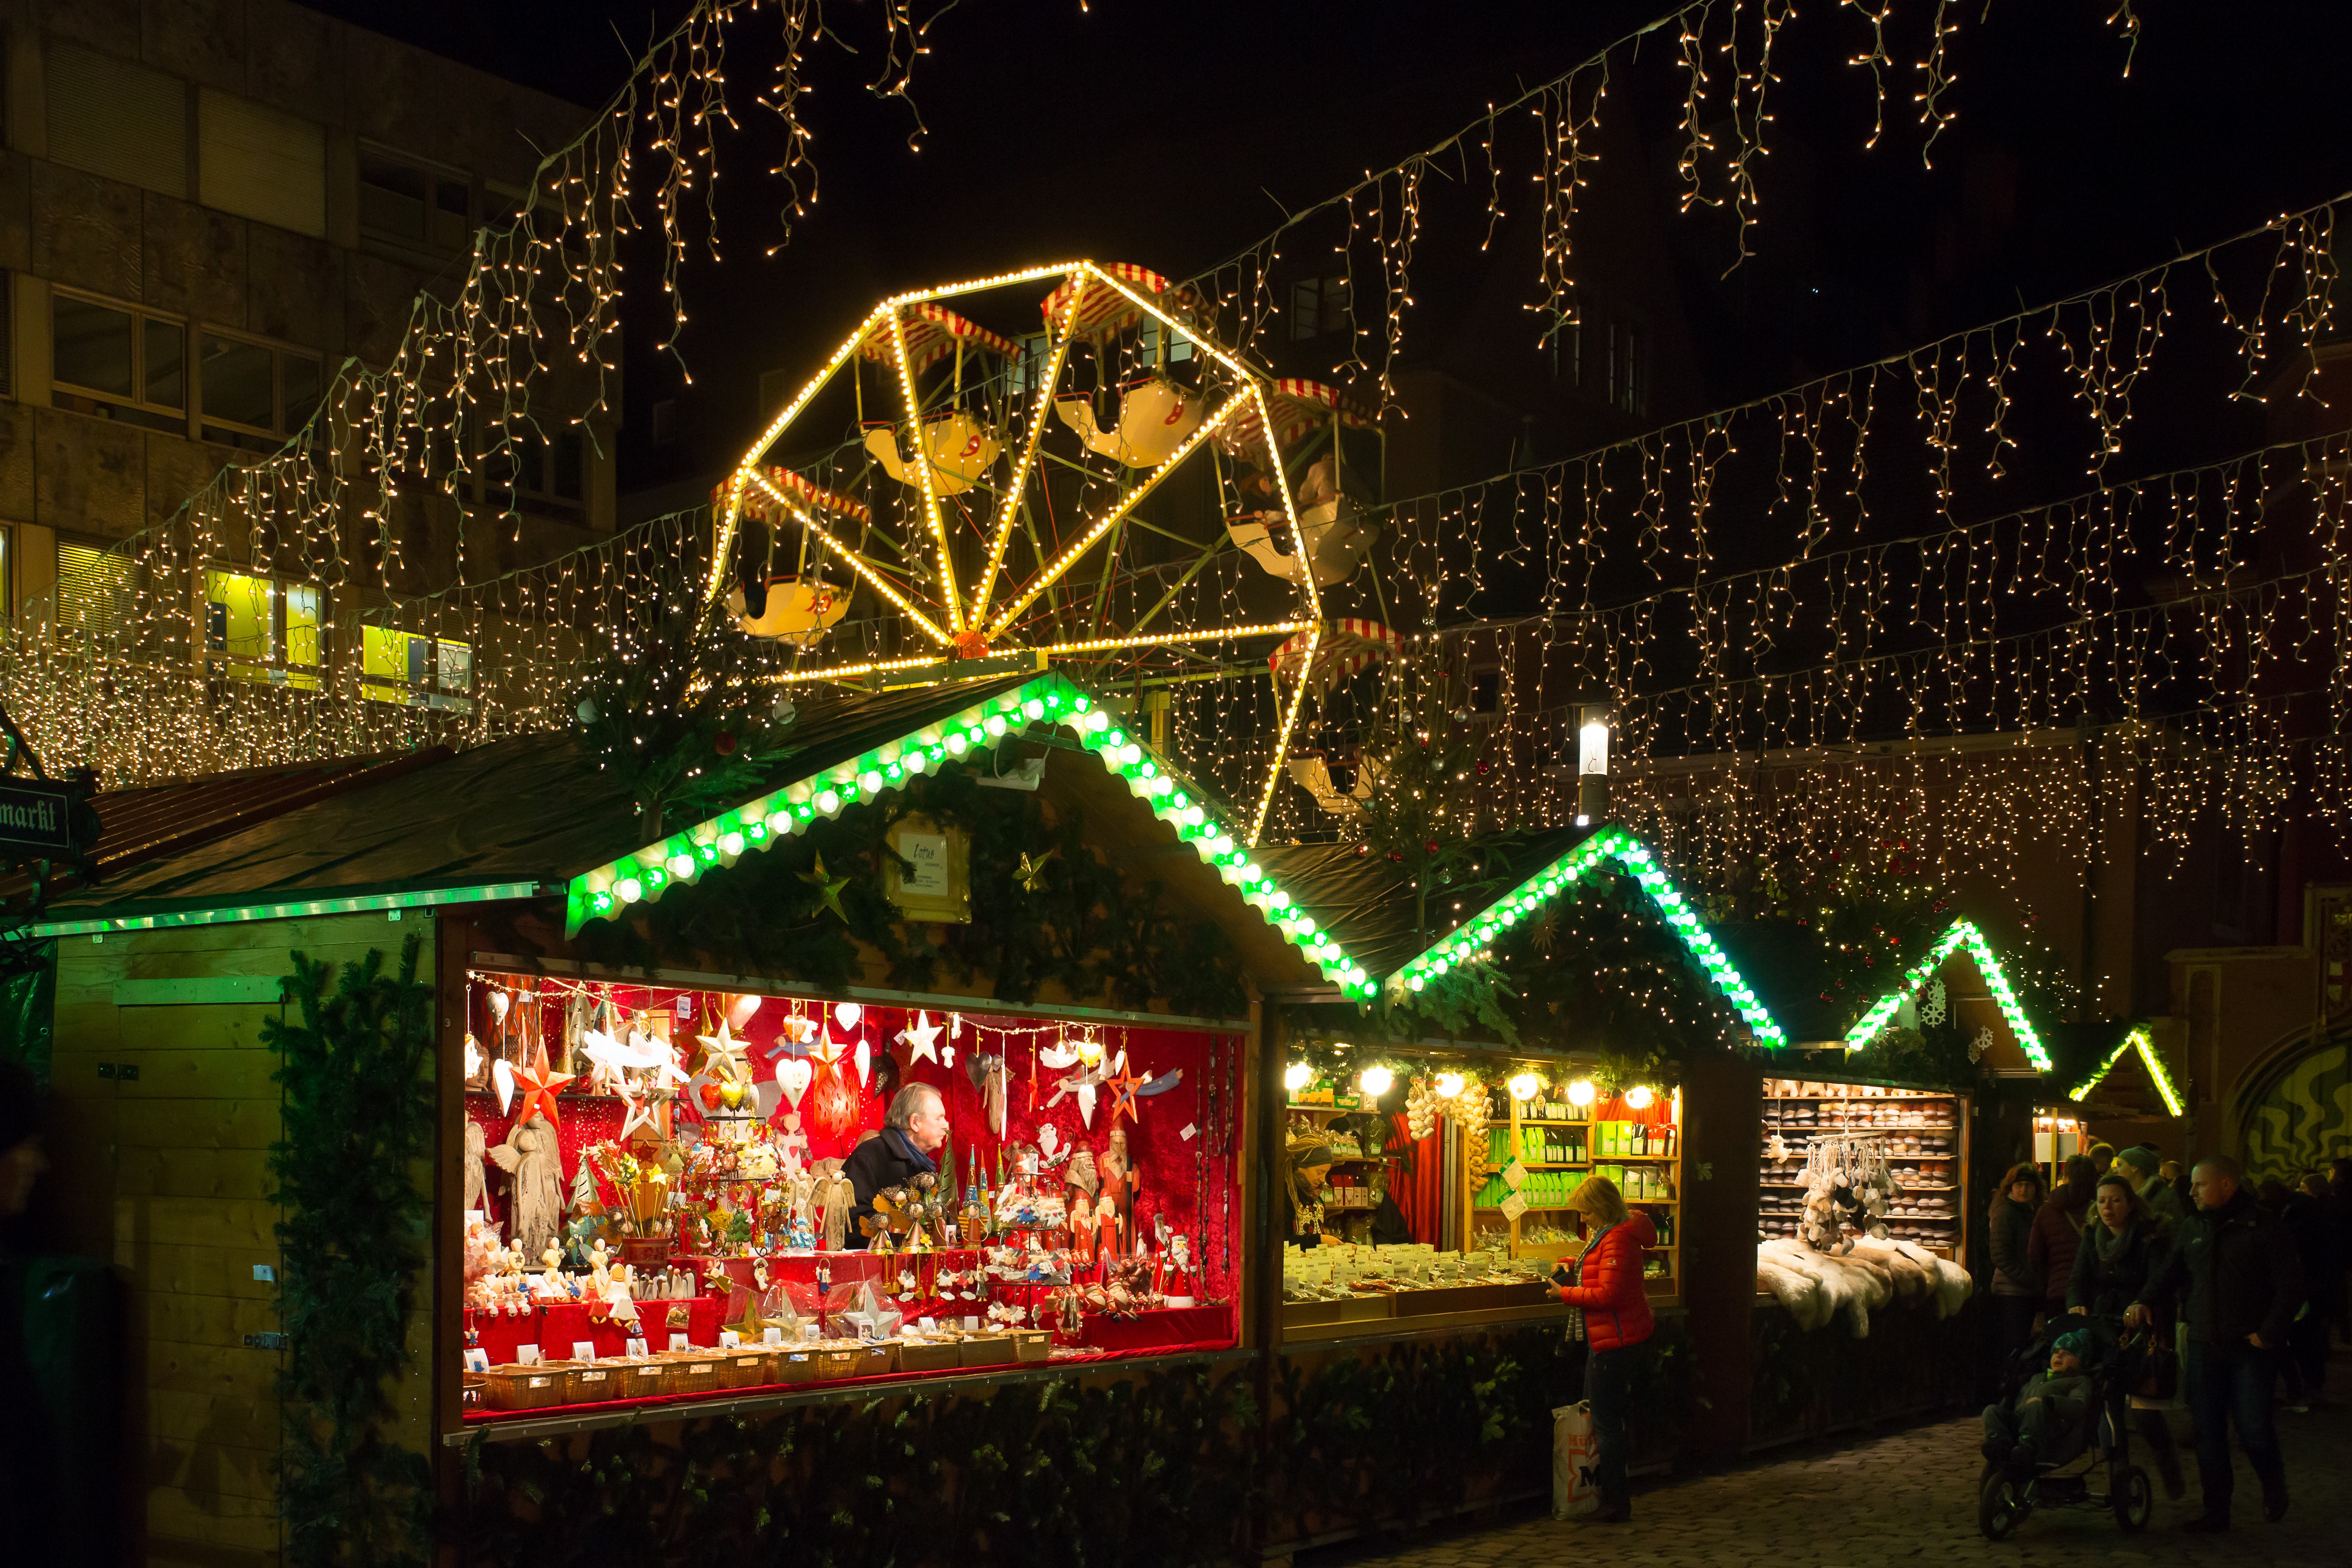
night, holiday, christmas, christmas decoration, christmas time, christmas market, sales stand, christmas lights, buden